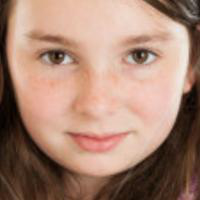
Age group: age 11-20